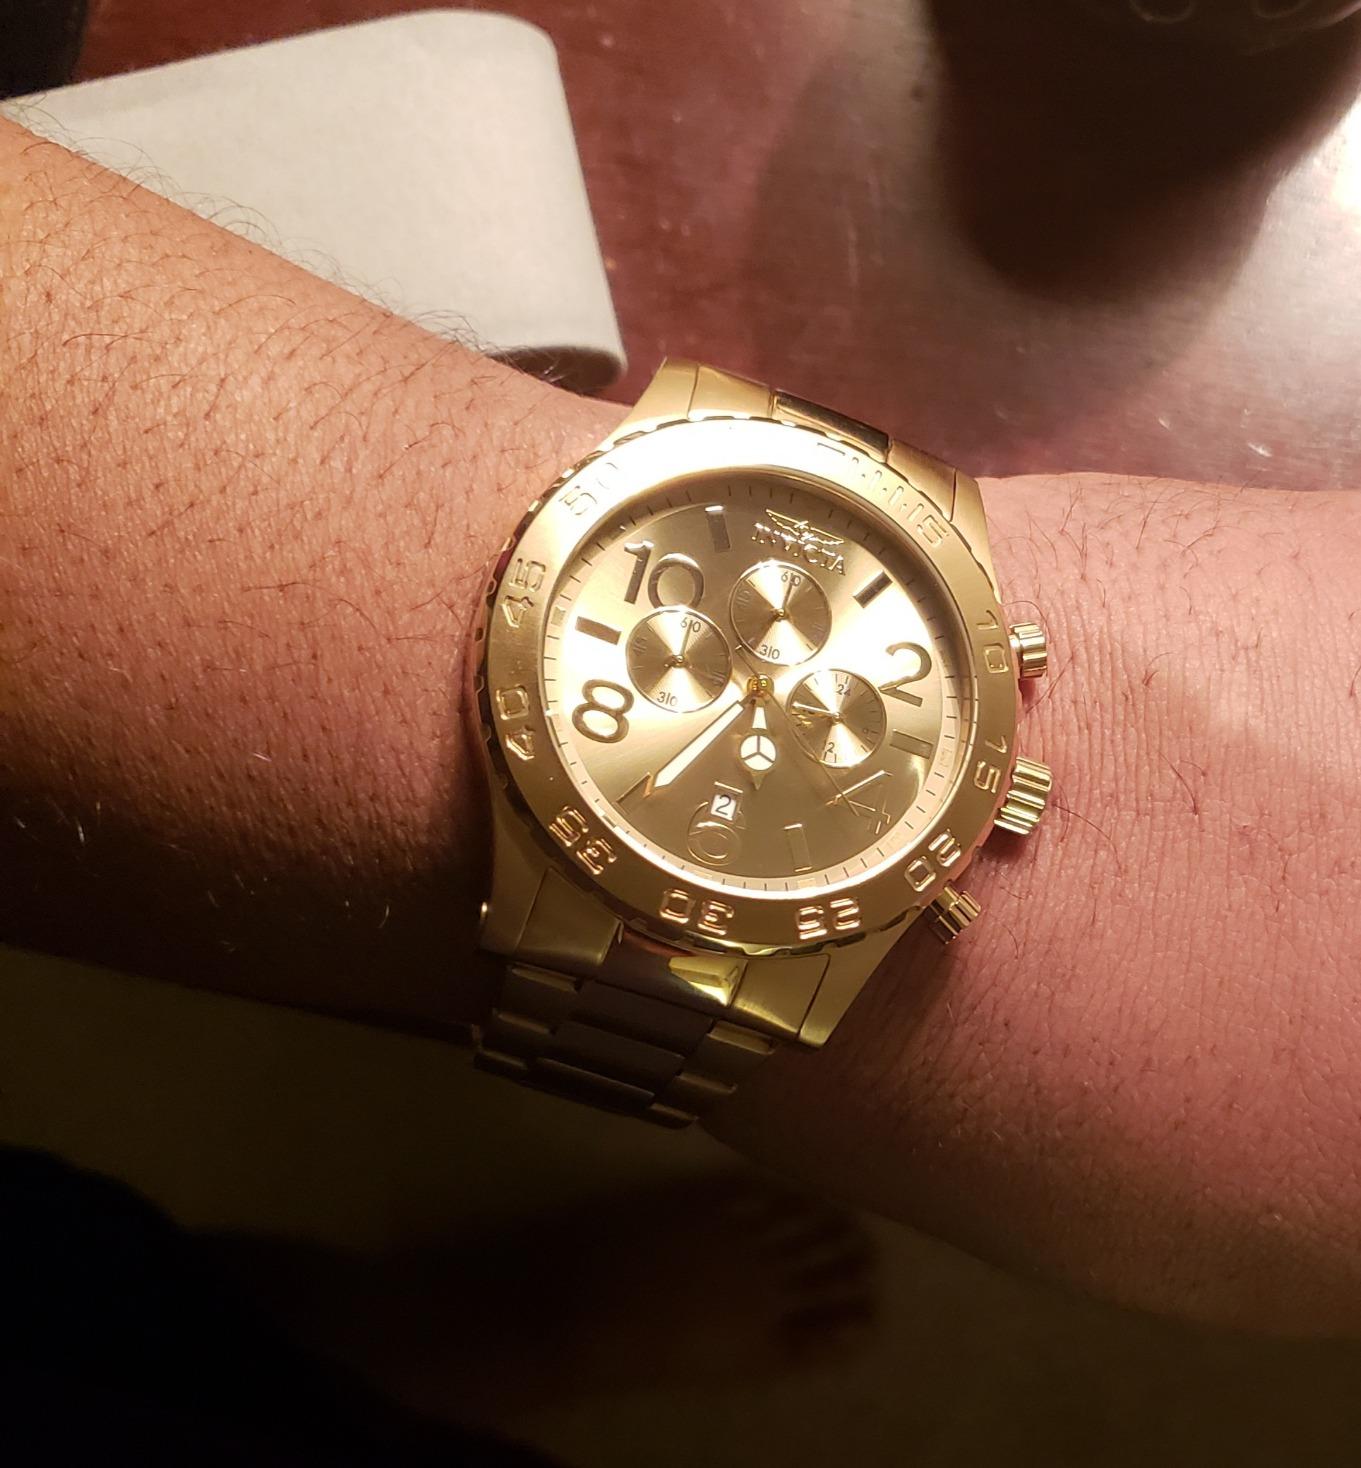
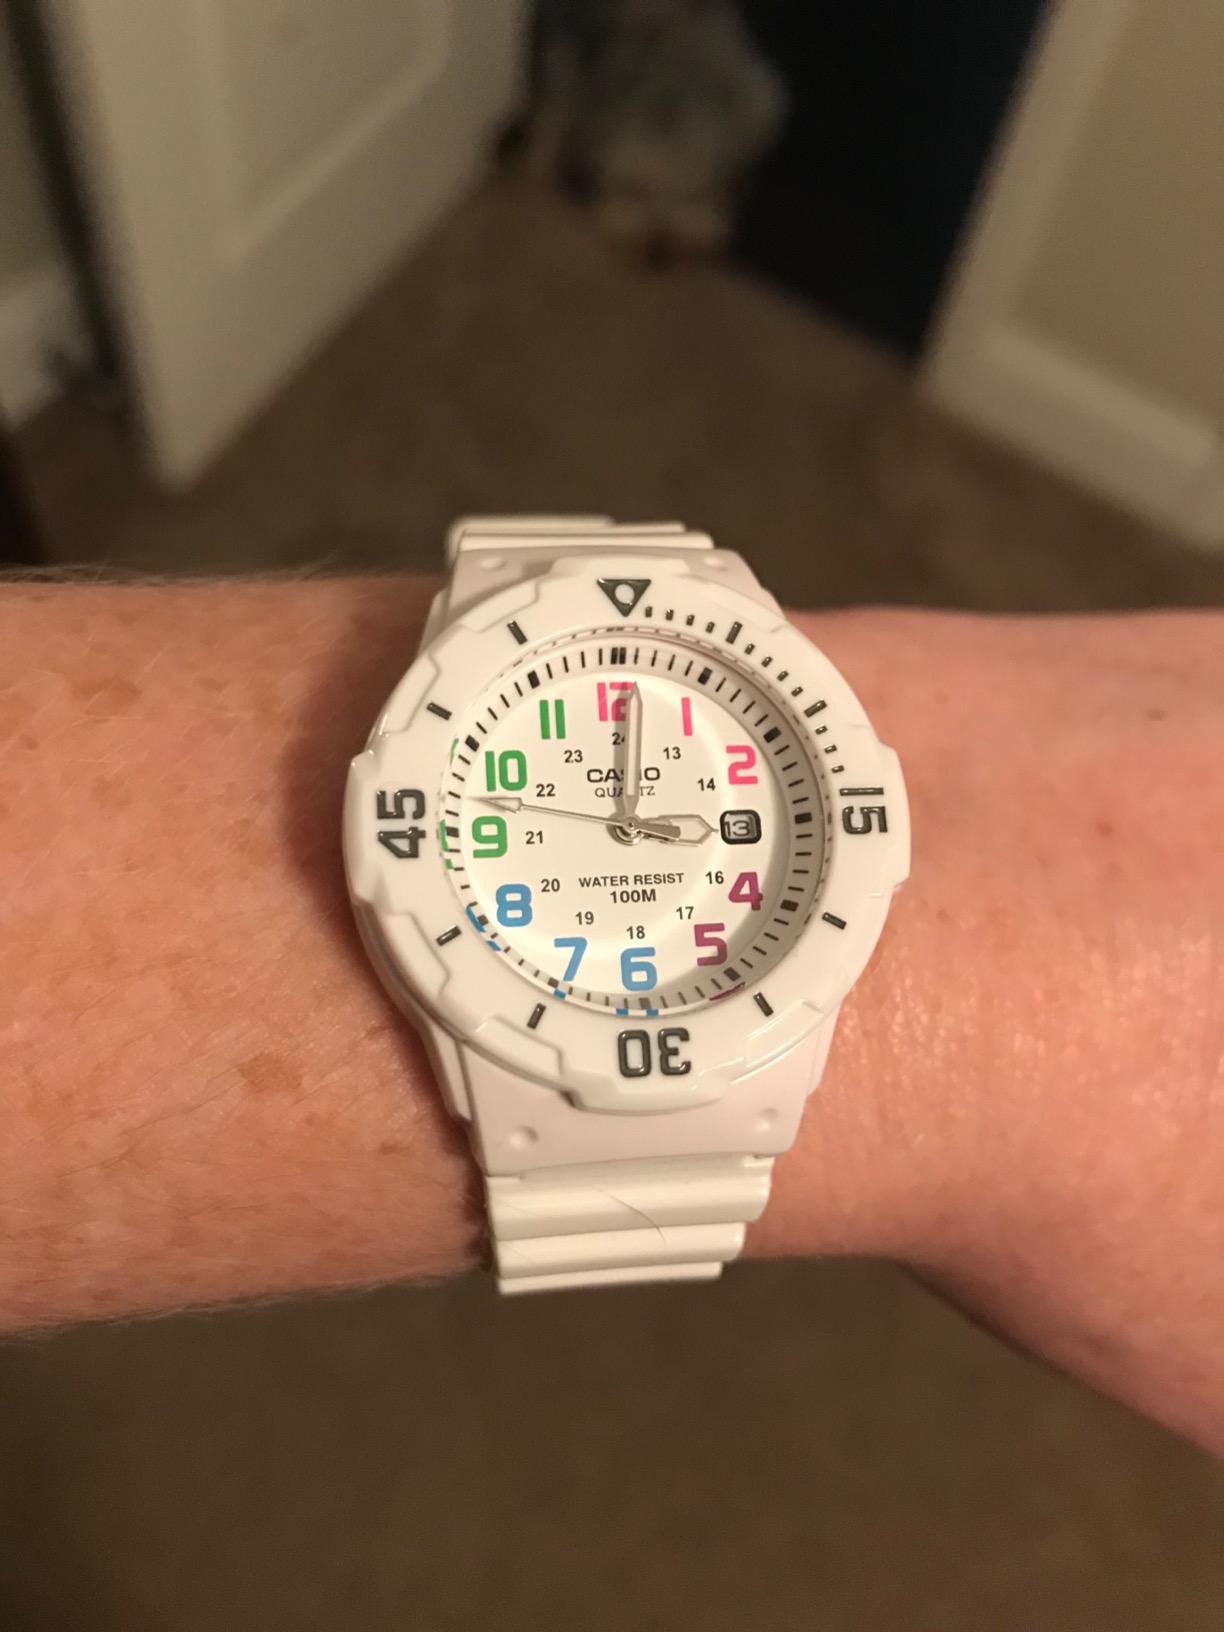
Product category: accessories_watch
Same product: no